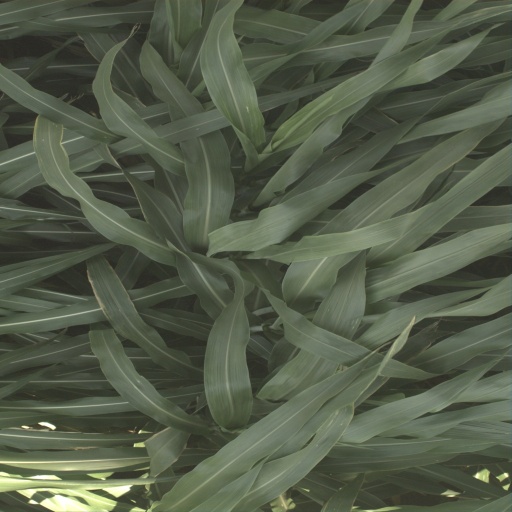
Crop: sorghum